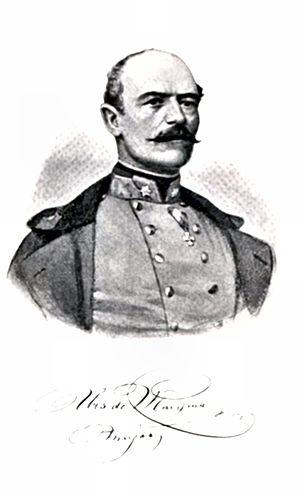
David Urs de Margina, haut officier Roumain de l'Armée impériale autrichienne et ensuite de l'Armée territoriale impériale-royale autrichienne, prit part à la seconde guerre d'Indépendance italienne se battant vaillamment à Solférino, pour mériter la croix de l'Ordre militaire de Marie-Thérèse, à la troisième guerre d'Indépendance italienne en tant que commandant de l'île fortifiée de Lissa.